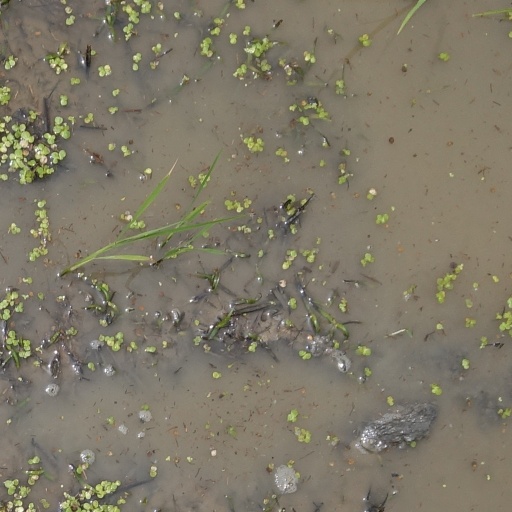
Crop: rice